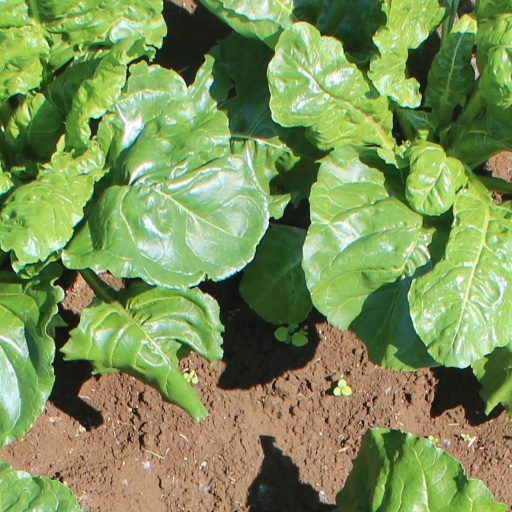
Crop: sugar beet